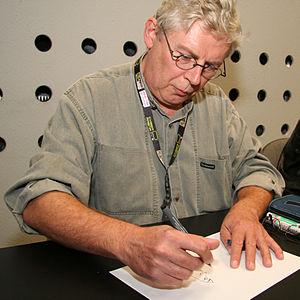
Mark Van Oppen est un architecte et dessinateur né le 29 avril 1953 à Zolder en Belgique. Il travaille d'abord, pendant dix ans, comme architecte d'intérieur et, passionné de science-fiction, il illustre aussi des nouvelles dans le magazine de science-fiction néerlandais Orbit. Il illustre ensuite des romans du même type pour les éditions Heyne en Allemagne et Meulenhoff aux Pays-Bas.